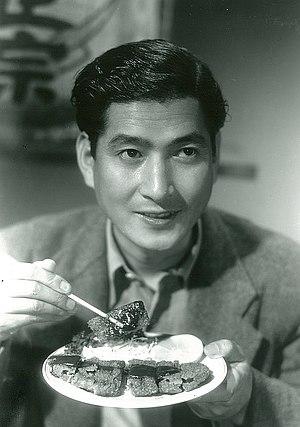
Yūzō Kawashima, né le 4 février 1918 à Mutsu et mort le 11 juin 1963 à Tokyo, est un réalisateur et un scénariste japonais. Peu connu en dehors du Japon, Yūzō Kawashima est le chaînon manquant dans le cinéma japonais entre le classicisme des années 1950 et la modernité des années 1960.
Shūji Sano est un acteur japonais né à Tokyo le 21 novembre 1912 et mort le 21 décembre 1978.